Cranford (novel)

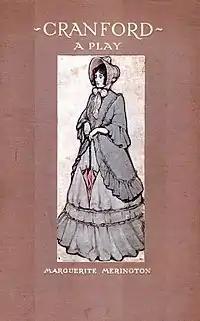
Marguerite Merington's dramatic adaptation, 1905

Elizabeth Gaskell had not done entirely with Knutsford with the publication of "Cranford". Thomas Higgins, an 18th-century highwayman and former inhabitant of the town, was made the subject of "The Squire’s Story", published in the Christmas 1853 number of "Household Words", although it was there set in the fictitious Derbyshire town of Barford. Then years later she made the arrival of the hoop skirt the subject of an additional farcical episode in "The Cage at Cranford", published by Dickens in his new magazine "All the Year Round" in November 1863.